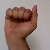
The image shows a hand gesture representing the letter 'A' in Indian Sign Language.